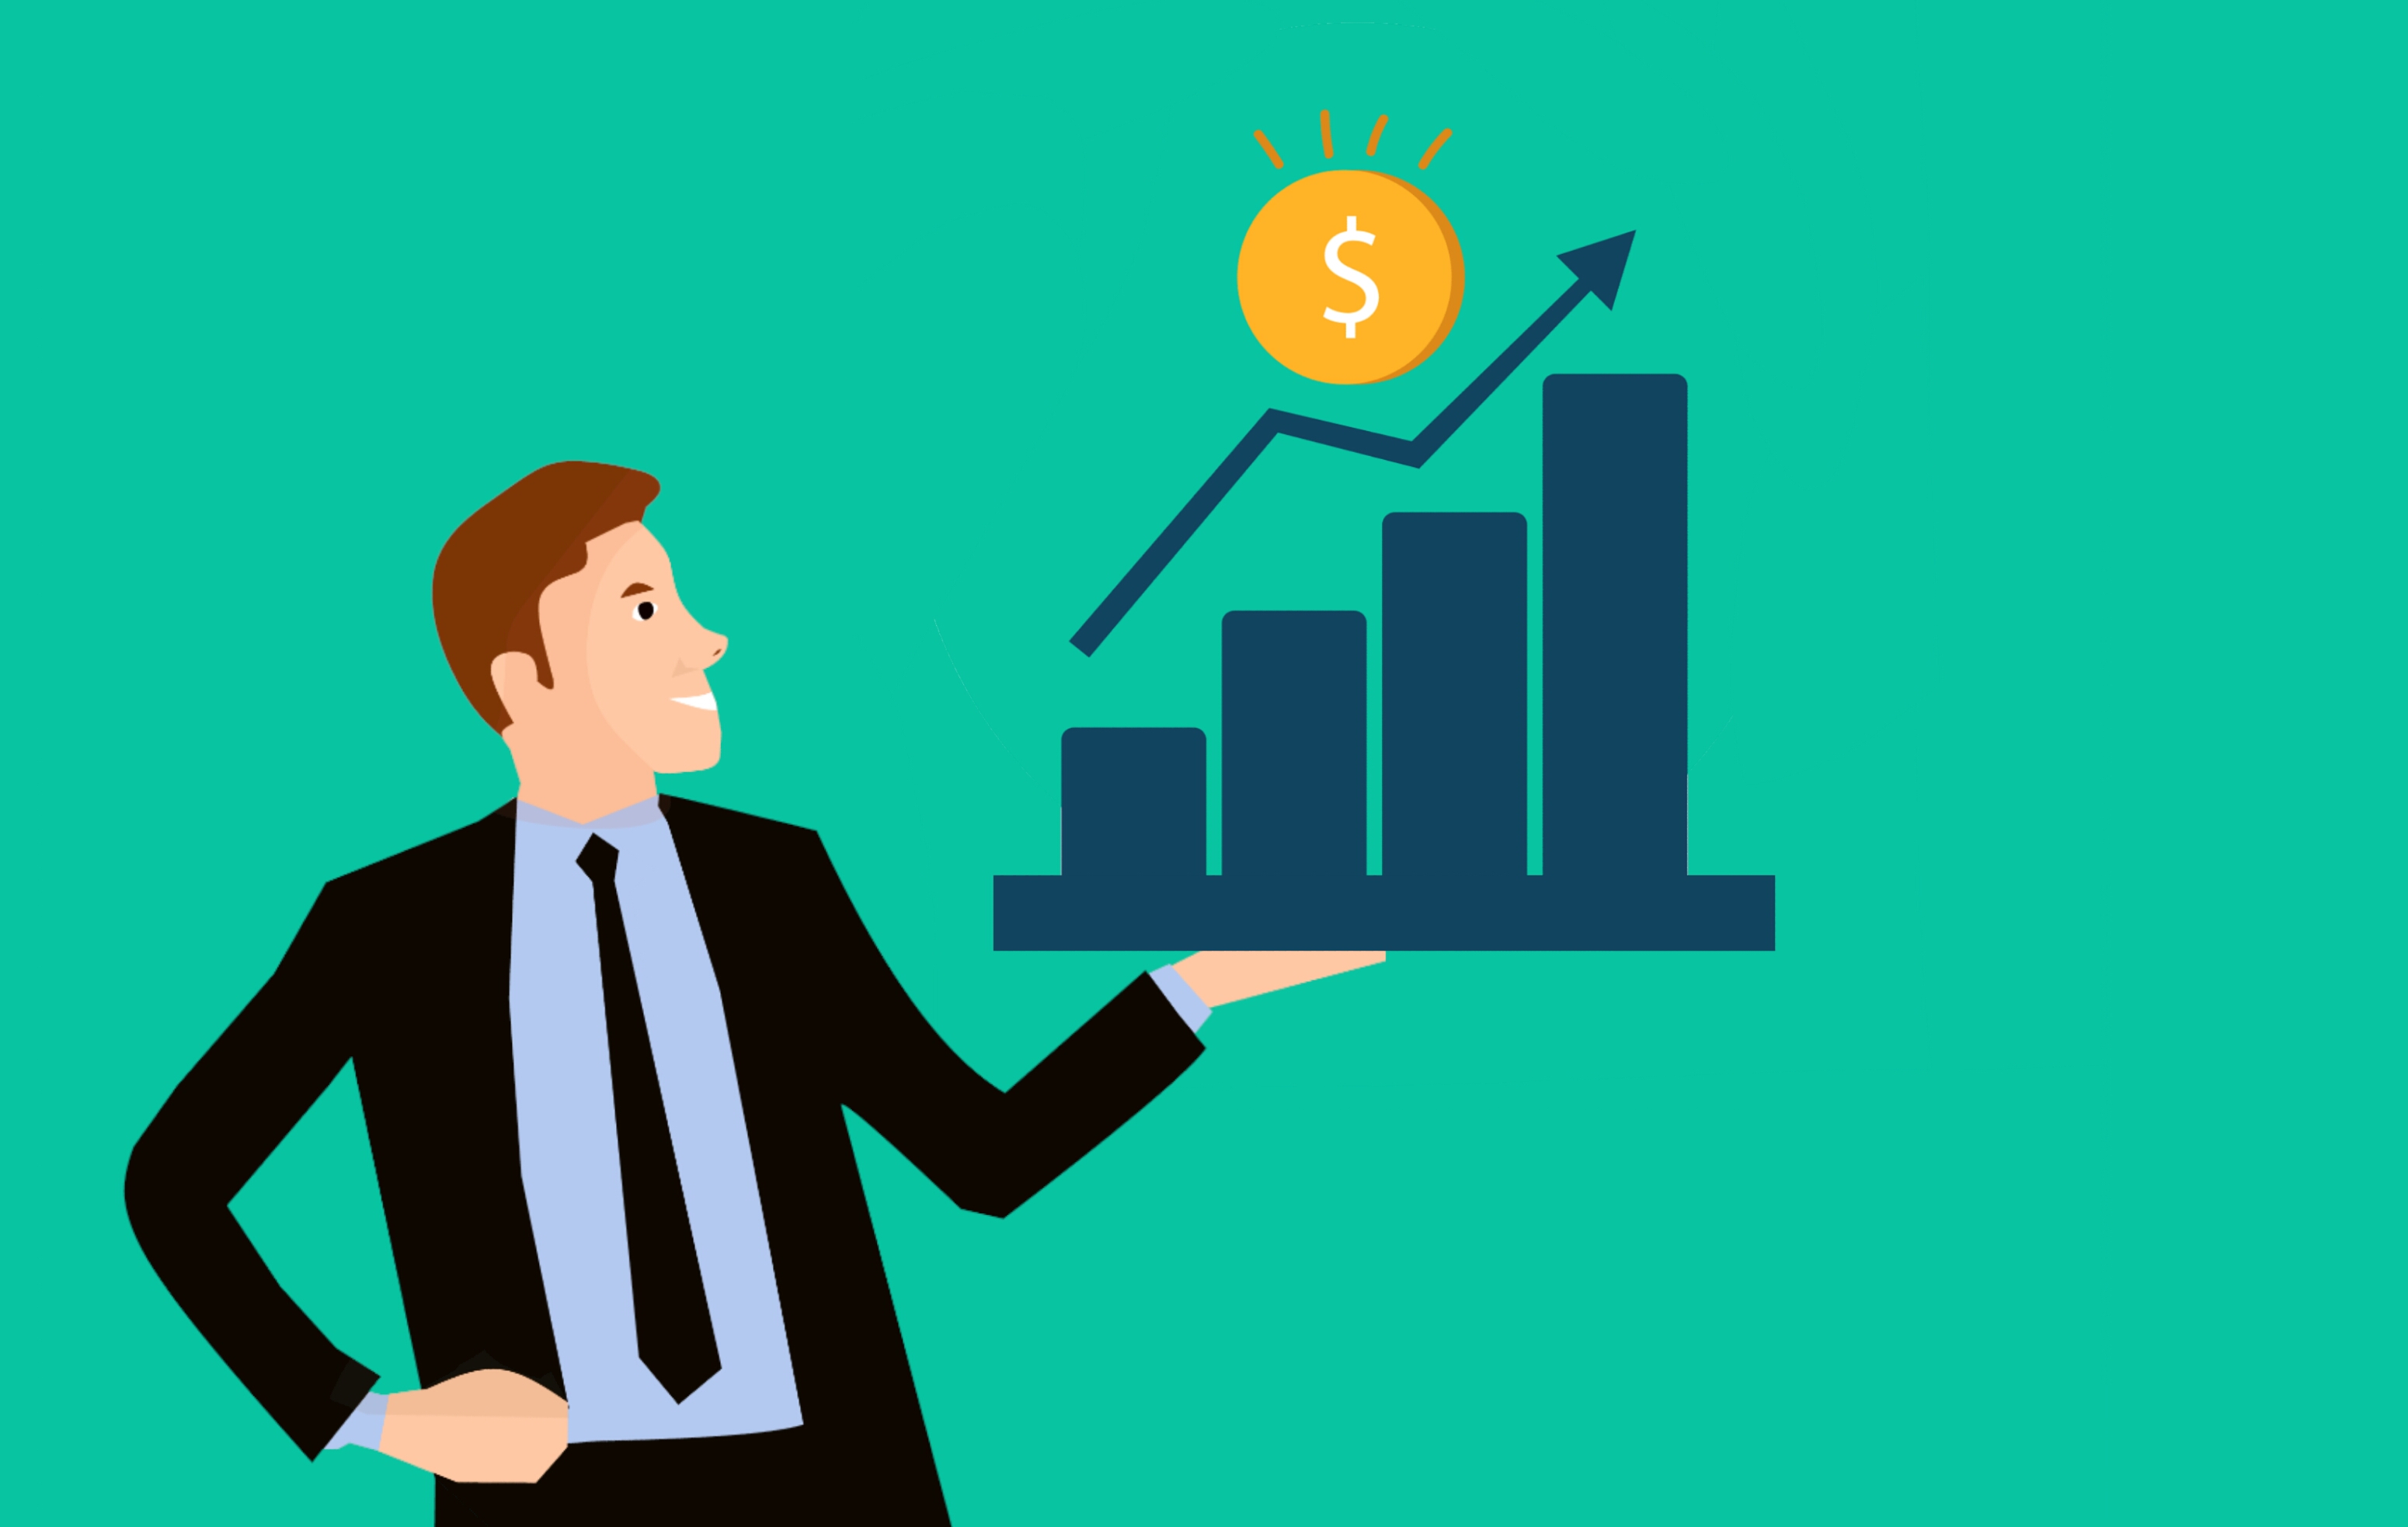
chart, businessman, money, statistic, coin, payment, economy, financial, earning, invest, accounting, increase, currency, commercial, finances, saving, success, market, objects, banking, profit, income, achievement, green, illustration, conversation, gesture, job, businessperson, graphic design, recruiter, employment, business, art